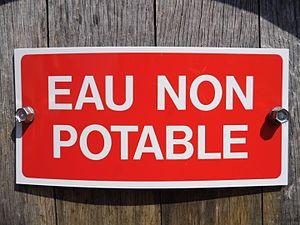
Panneau indiquant une eau non potable
Une pancarte est un objet permettant de communiquer. Elle est généralement composée d'une plaque, d'un panneau ou d'une carte, sur laquelle est inscrit une ou des informations. Il peut par exemple s'agir d'avertissements en cas de danger, de renseignements pratiques, de propagande politique, de slogans commerciaux...
Le droit à l'eau est considéré par de nombreux auteurs et personnalités comme un droit de l'homme important ou essentiel, fondé sur le droit international, comme « un droit de l’Homme et des générations futures en émergence » et comme une condition nécessaire pour l'atteinte des objectifs de l'ONU en matière de santé publique, de bonne gouvernance, de développement durable et de paix dans le monde.